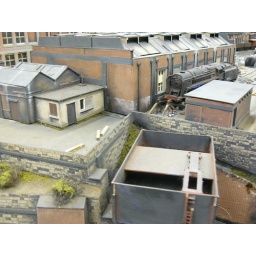
The office buildings, toilet block and water tower around the engine shed